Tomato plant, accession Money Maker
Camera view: horizontal (90 deg, fisheye); turntable rotation: 300 degrees
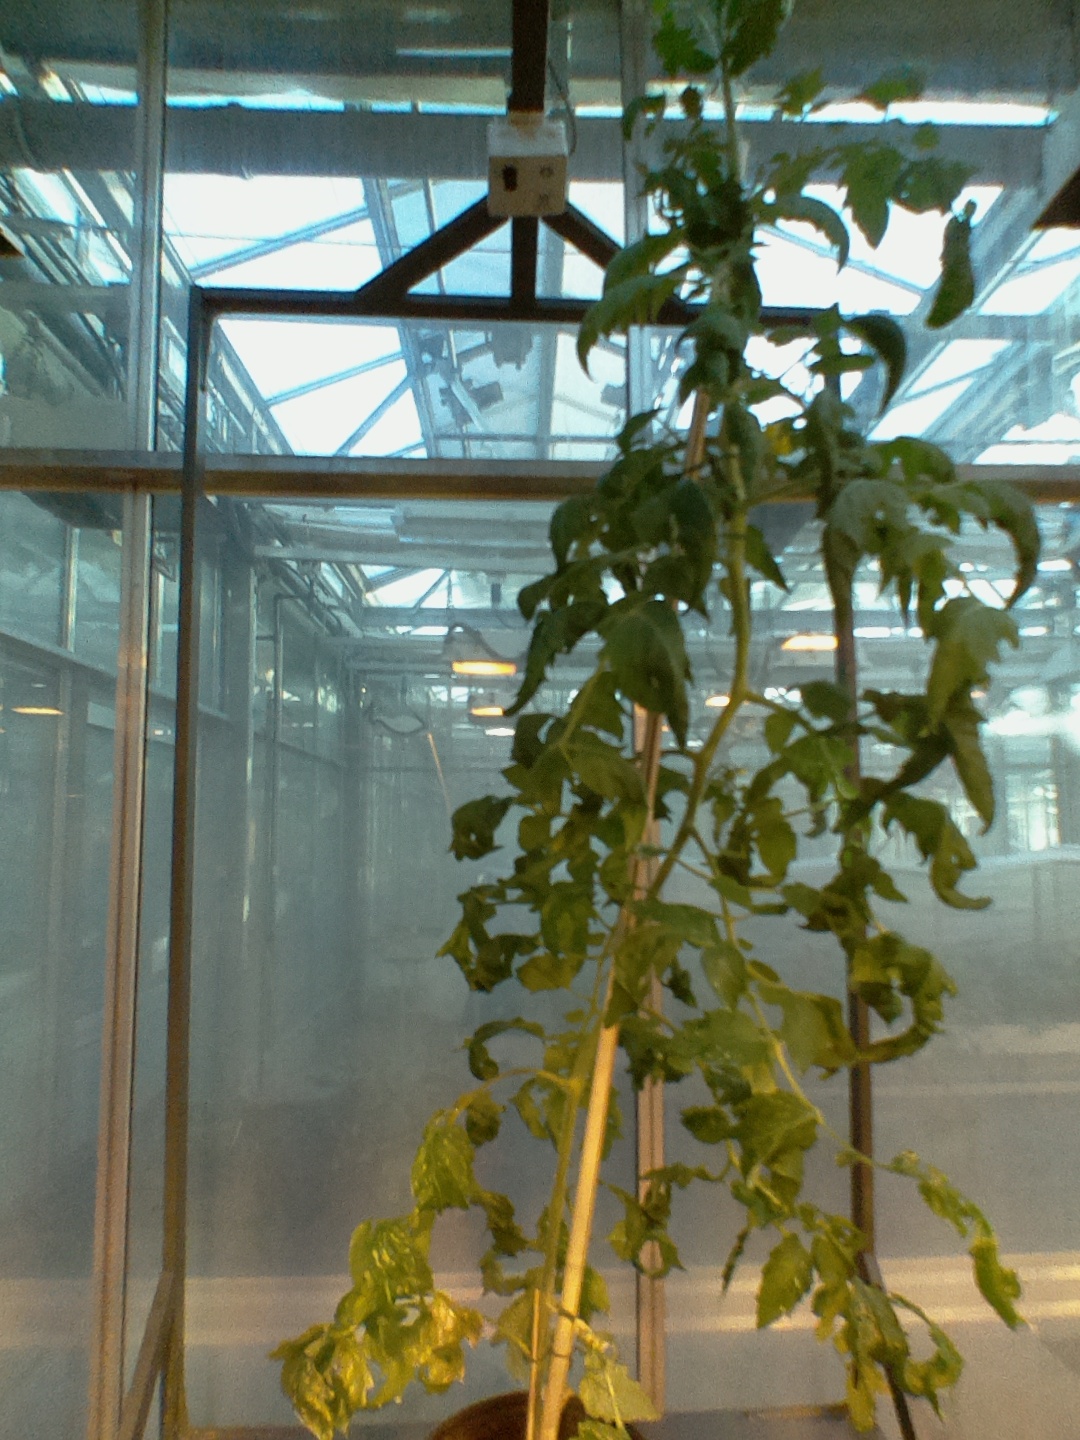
BBCH growth stage 70: Fruits at the main stem or branches visibles